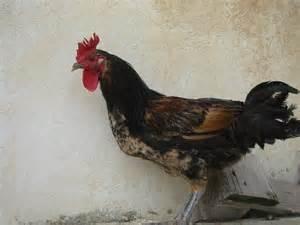
chicken